Chris Jones (basketball, born 1991)

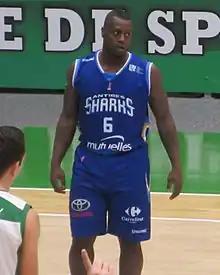
Jones with Antibes Sharks in 2017

Christopher Rasheed Jones (born July 3, 1991) is an American professional basketball player. After two years at Northwest Florida State and two years at Louisville, Jones entered the 2015 NBA draft but was not selected in the draft's two rounds.